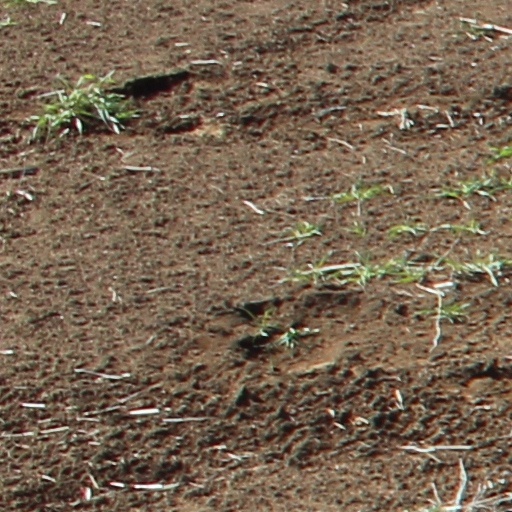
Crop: wheat